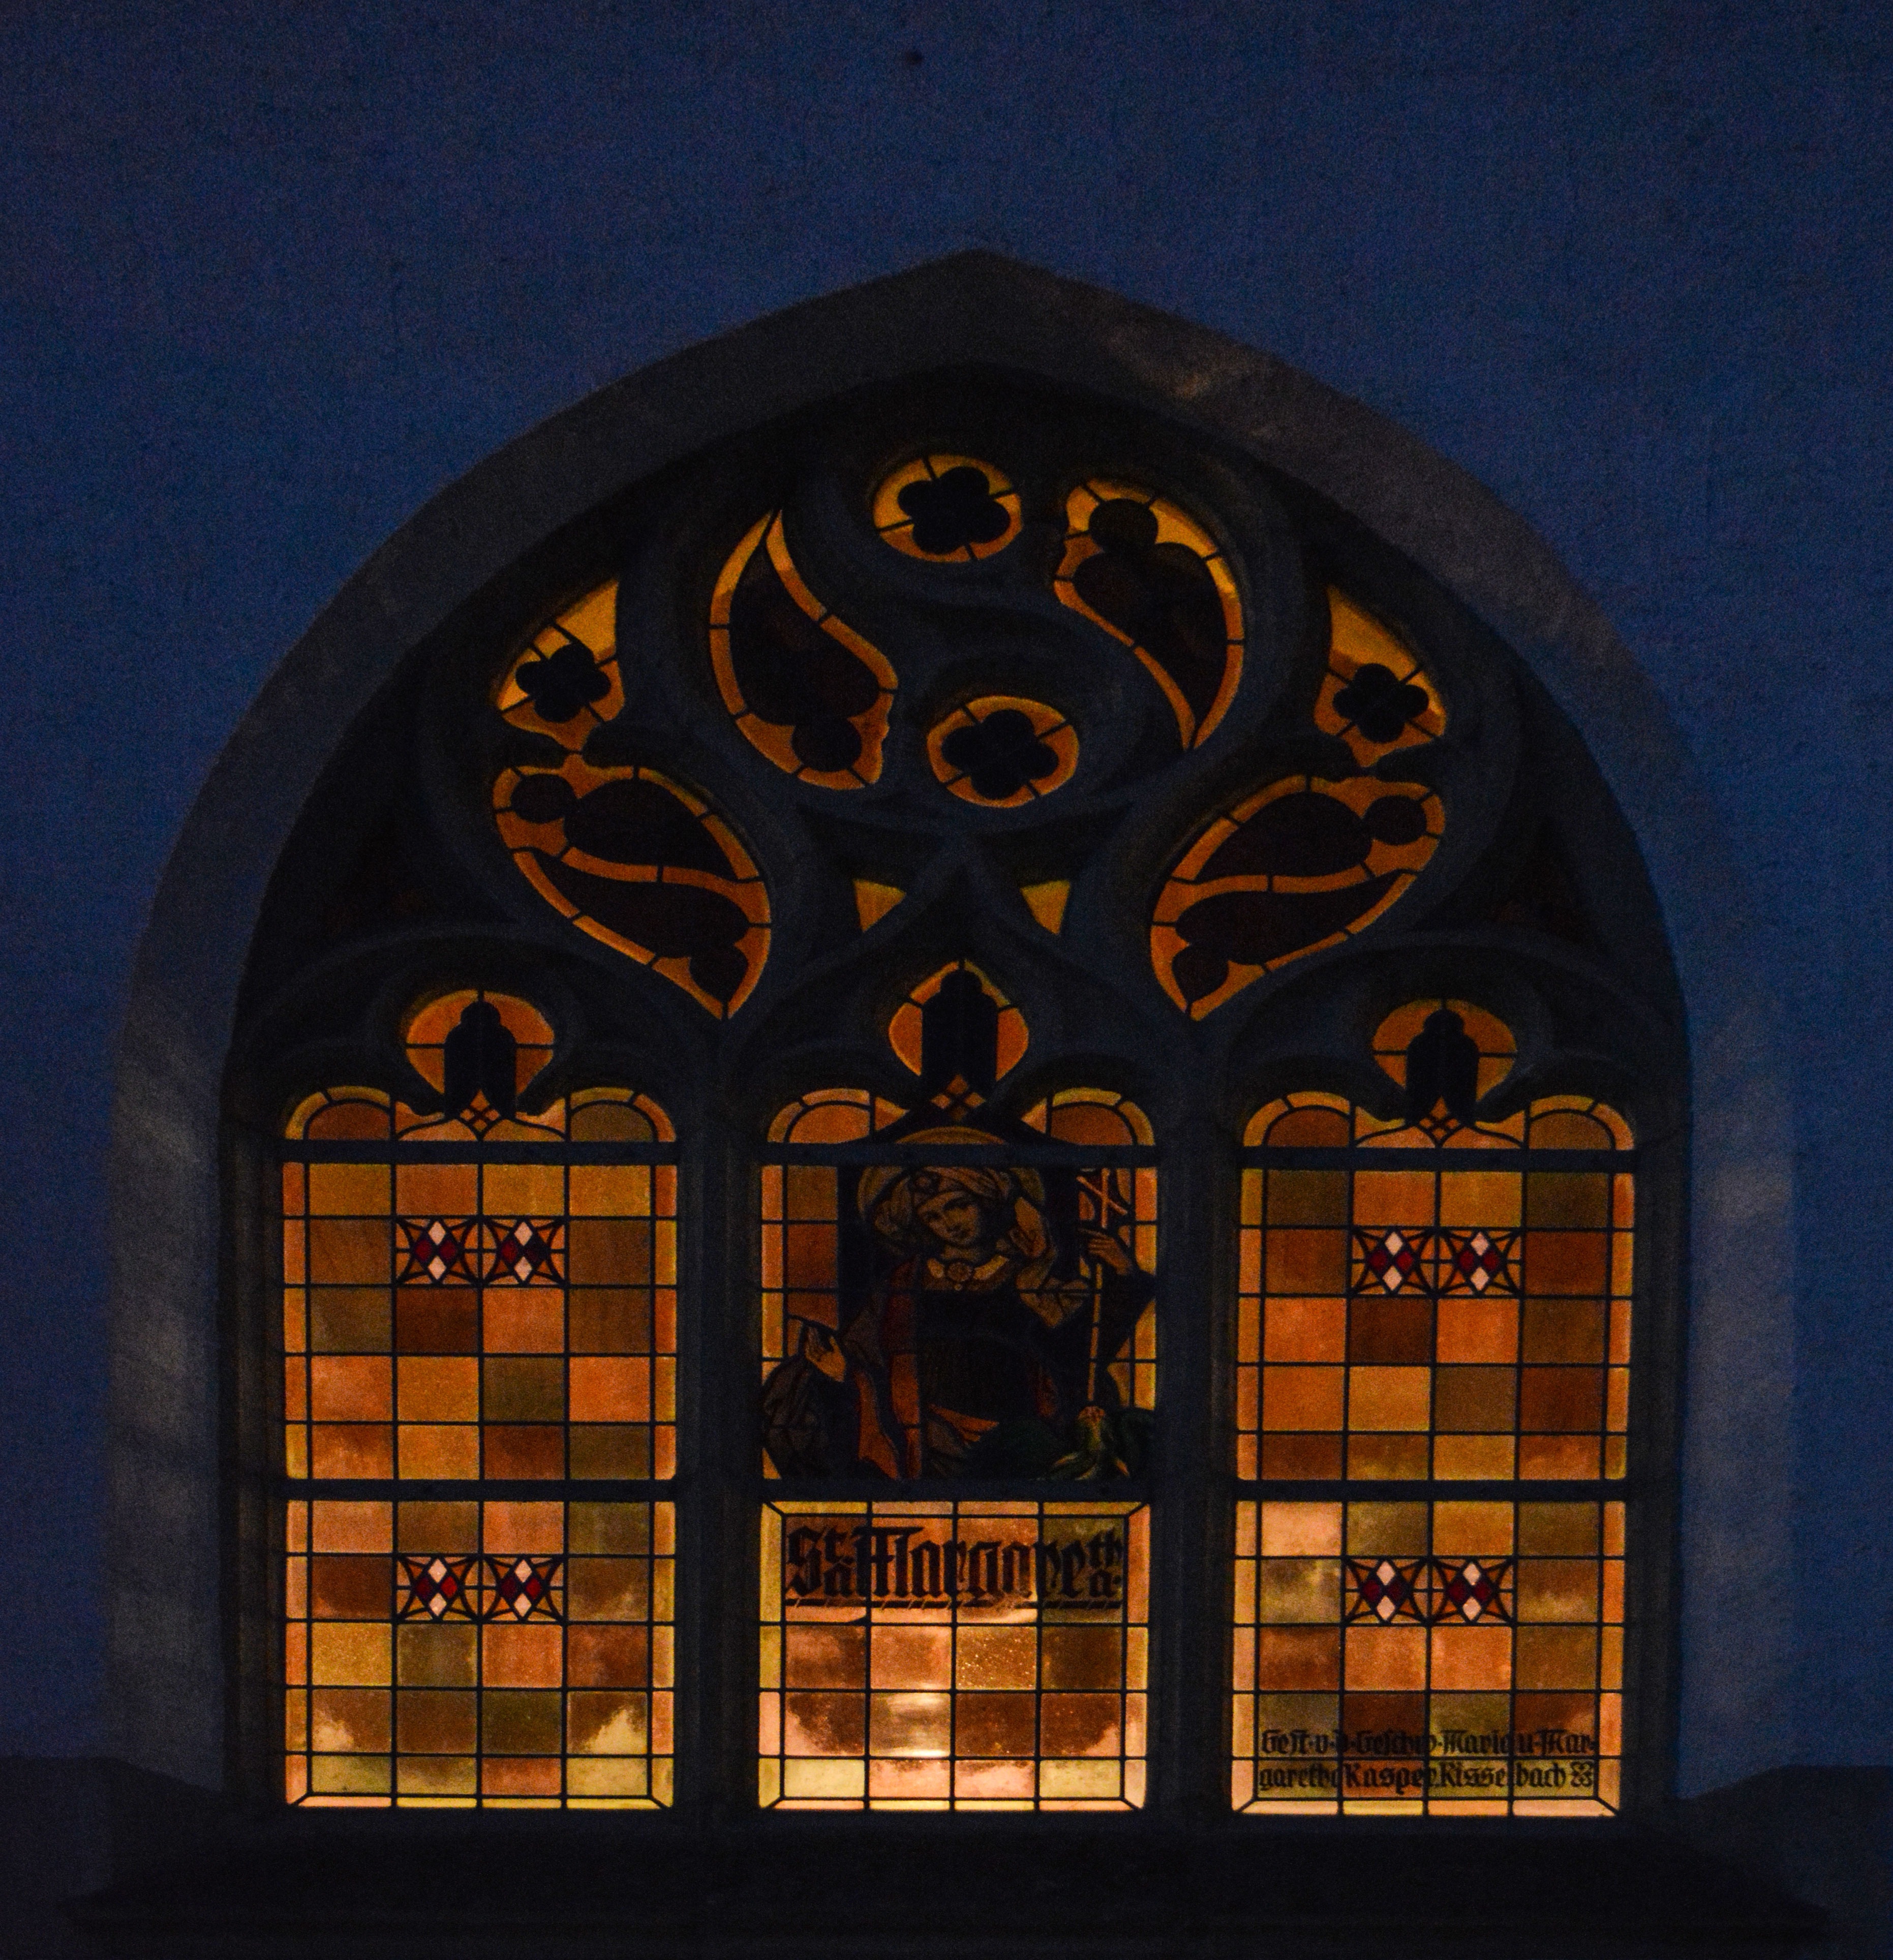
light, architecture, window, glass, building, arch, evening, gift, religion, church, chapel, colorful, christian, lighting, place of worship, pew, illuminated, catholic, altar, faith, symmetry, jesus, christianity, nave, dome, dom, shape, victims, house of worship, church window, last supper, church cathedral, parish church, munster, gift table, sacrificial table